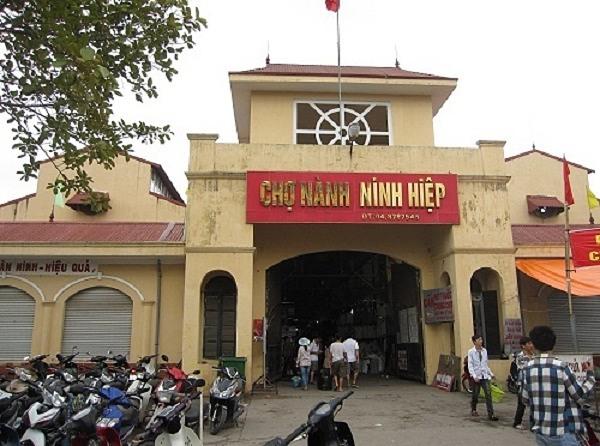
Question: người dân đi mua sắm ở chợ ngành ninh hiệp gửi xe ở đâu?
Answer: ở trước chợ